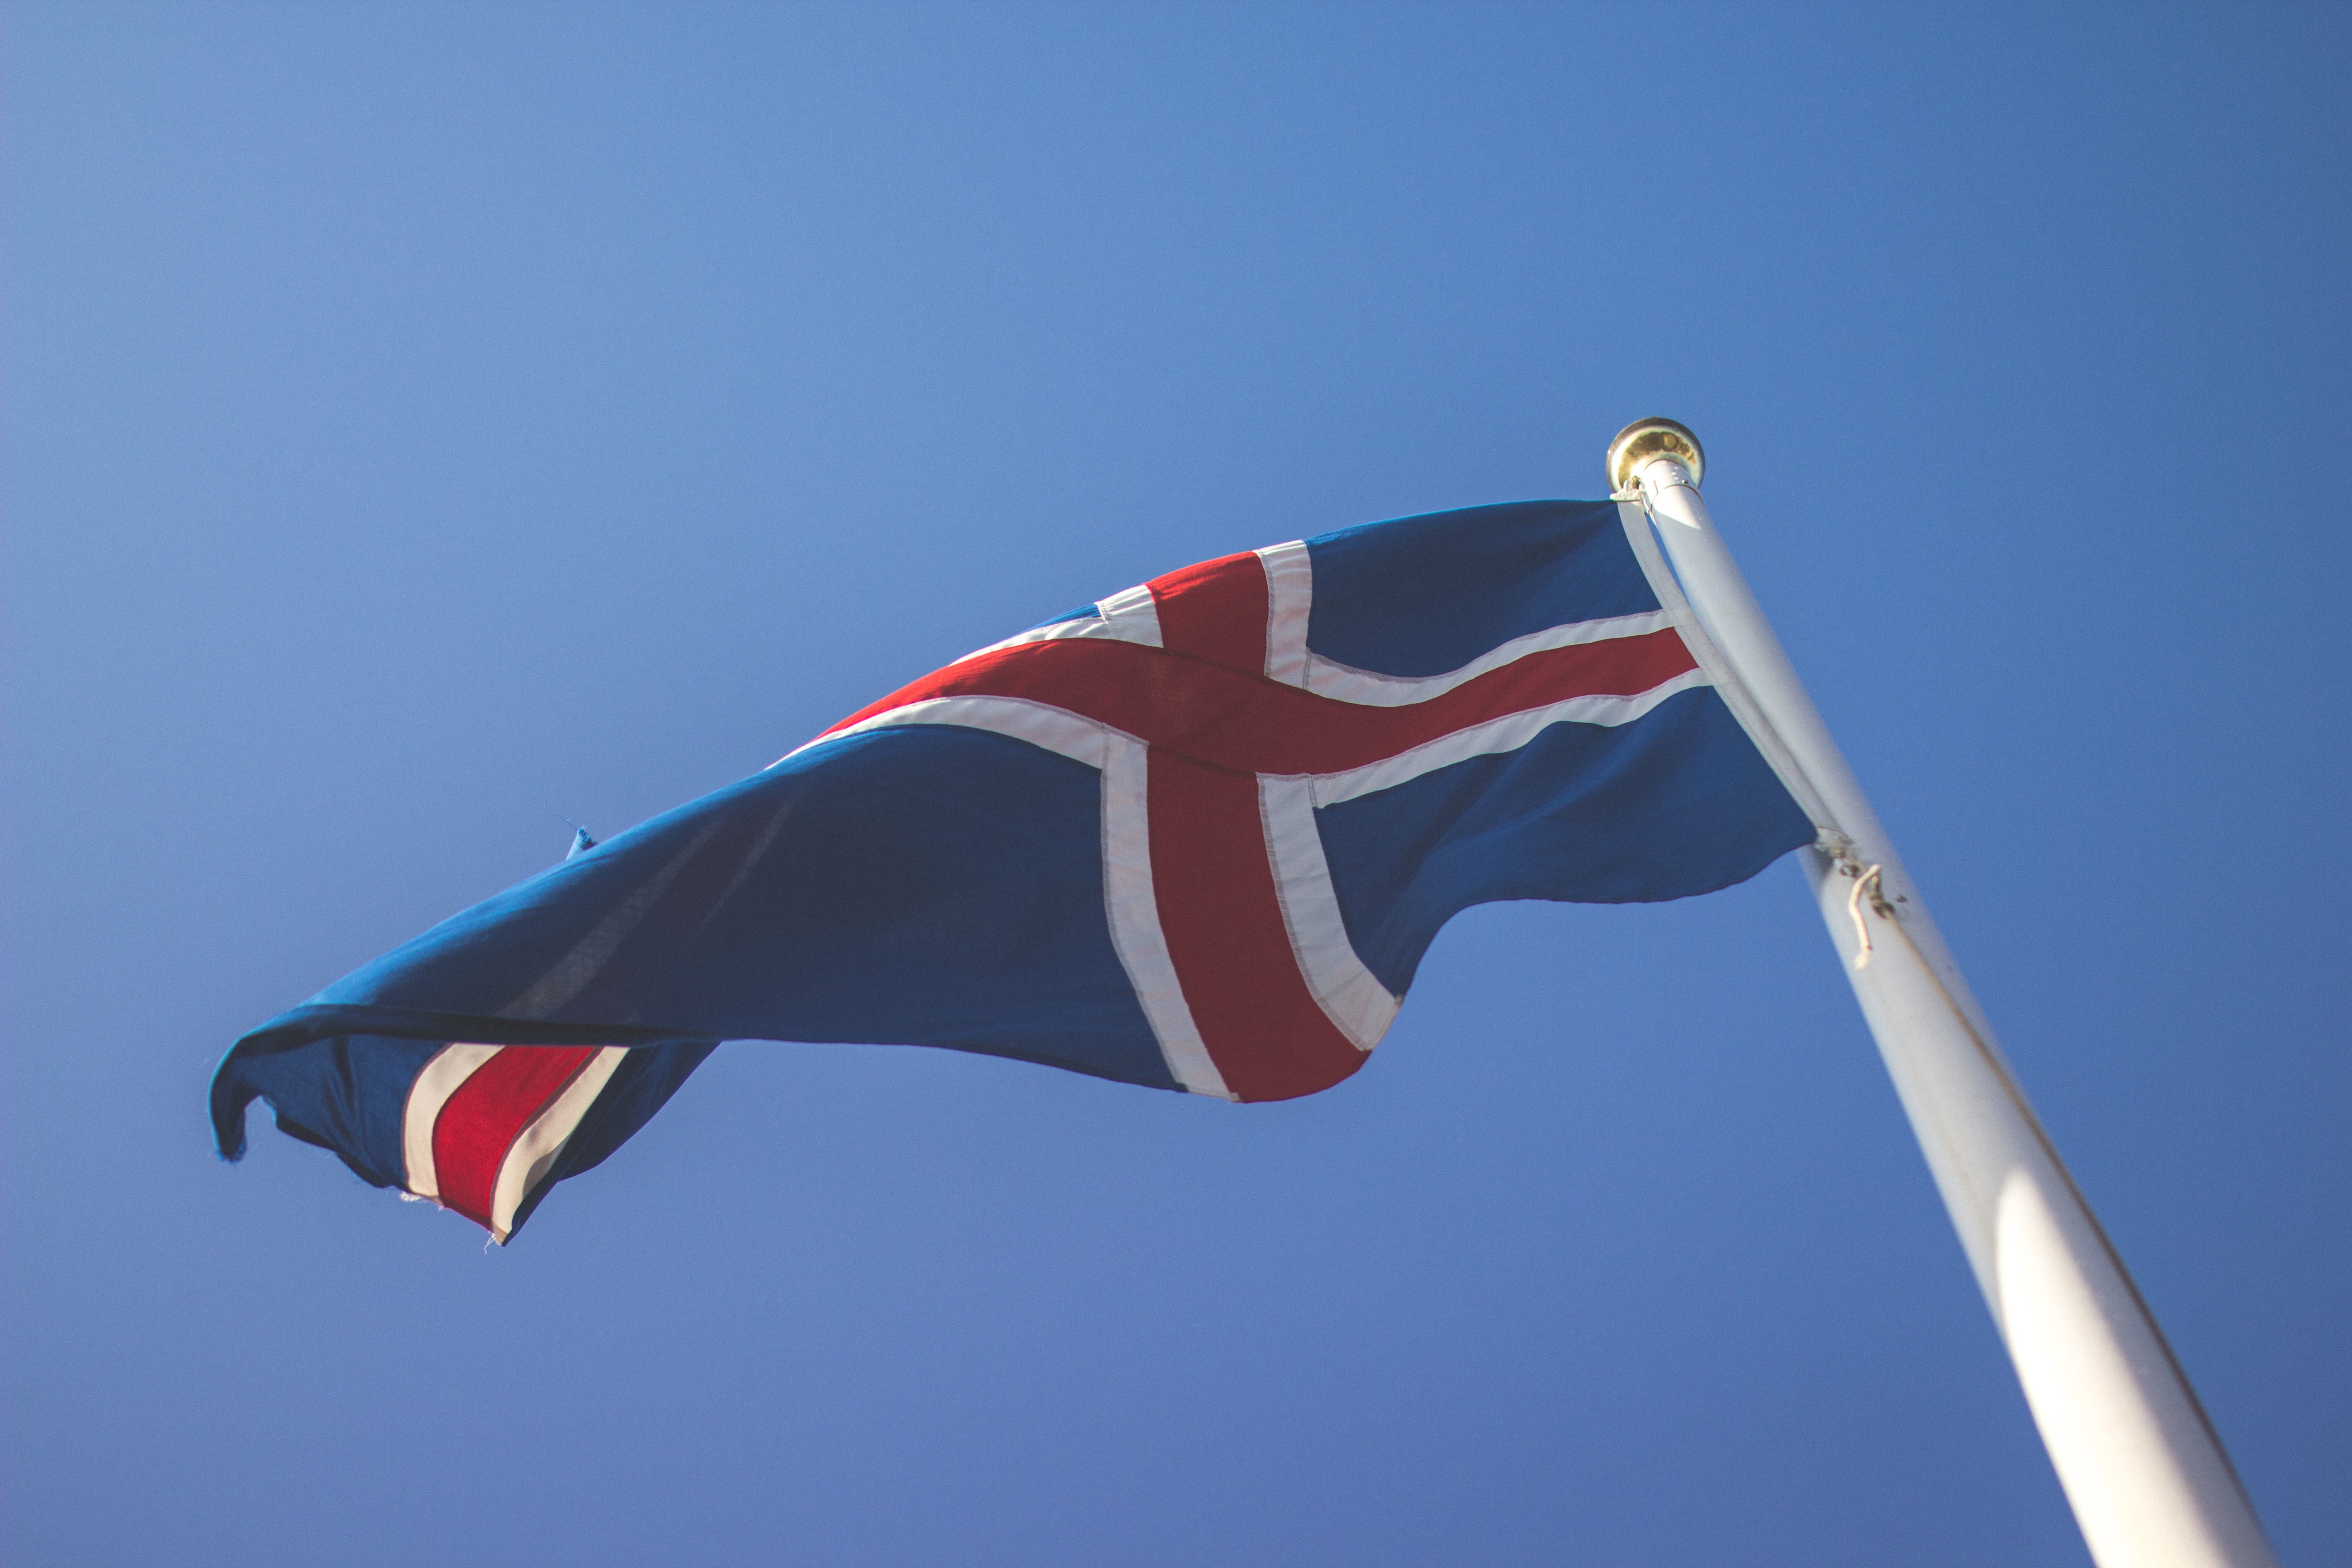
wing, wind, flag, blue, iceland, toy, flag pole, flag of the united states, atmosphere of earth, windsports, flag stick